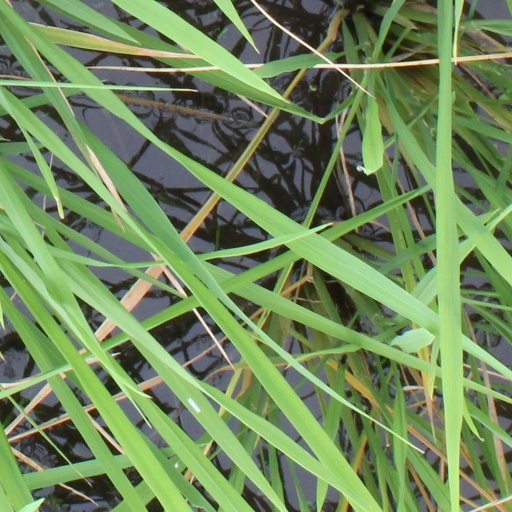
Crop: rice